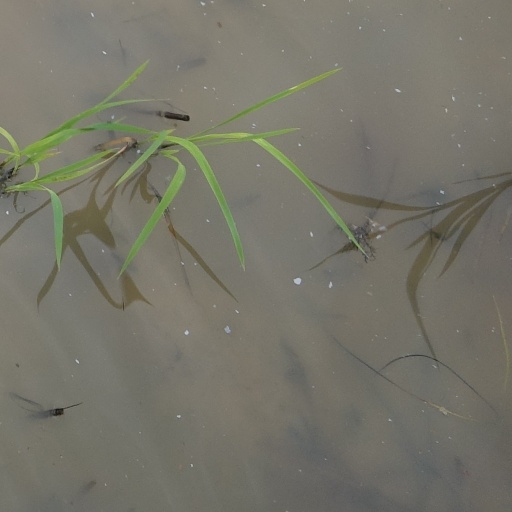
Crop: rice